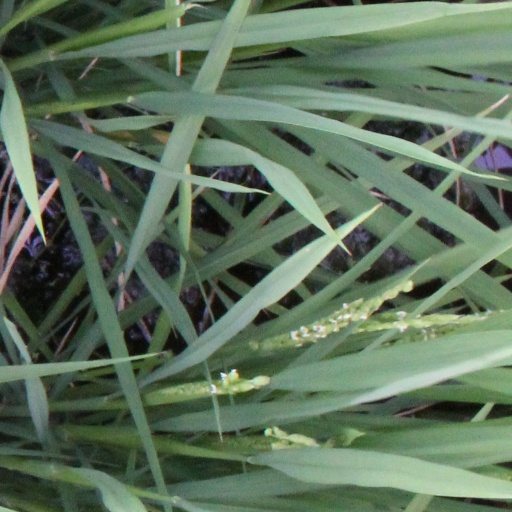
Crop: rice